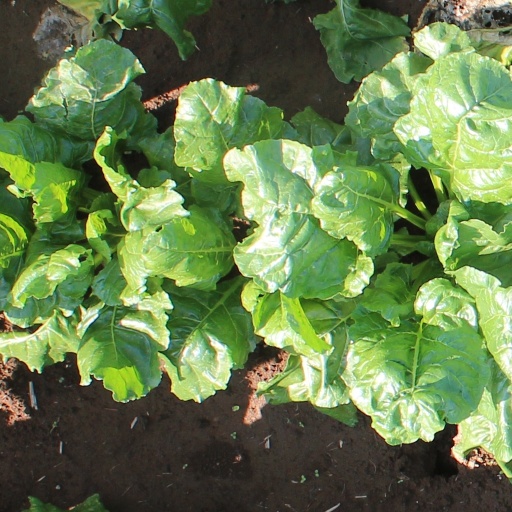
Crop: sugar beet